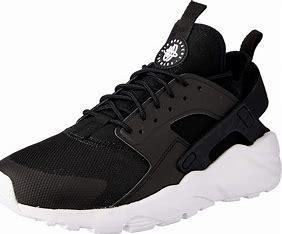
Brand: Nike
Model: Air Huarache Run Ultra